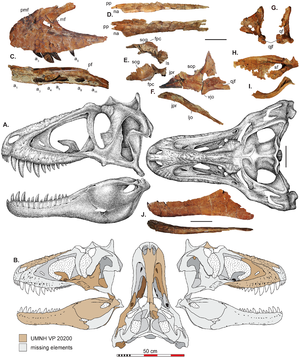
Lythronax est un genre de dinosaures théropodes de la famille des Tyrannosauridae. Il a vécu durant le Crétacé supérieur, dans la partie inférieure du Campanien, il y a quelque 80 millions d'années dans ce qui est maintenant le sud de l'Utah. Il est ainsi le plus ancien des Tyrannosauridae connus, un peu plus vieux que ses proches parents nord-américains Teratophoneus, Gorgosaurus et Daspletosaurus.